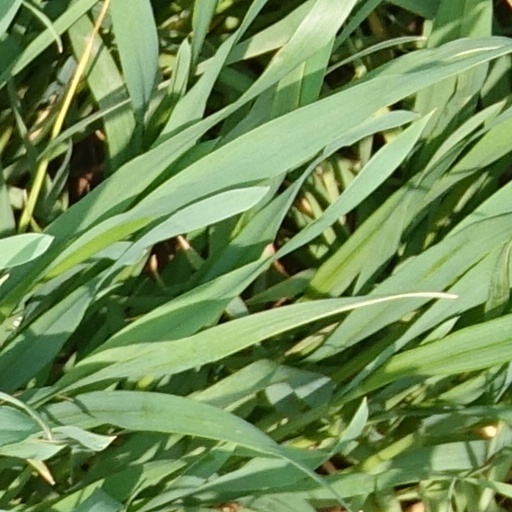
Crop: wheat